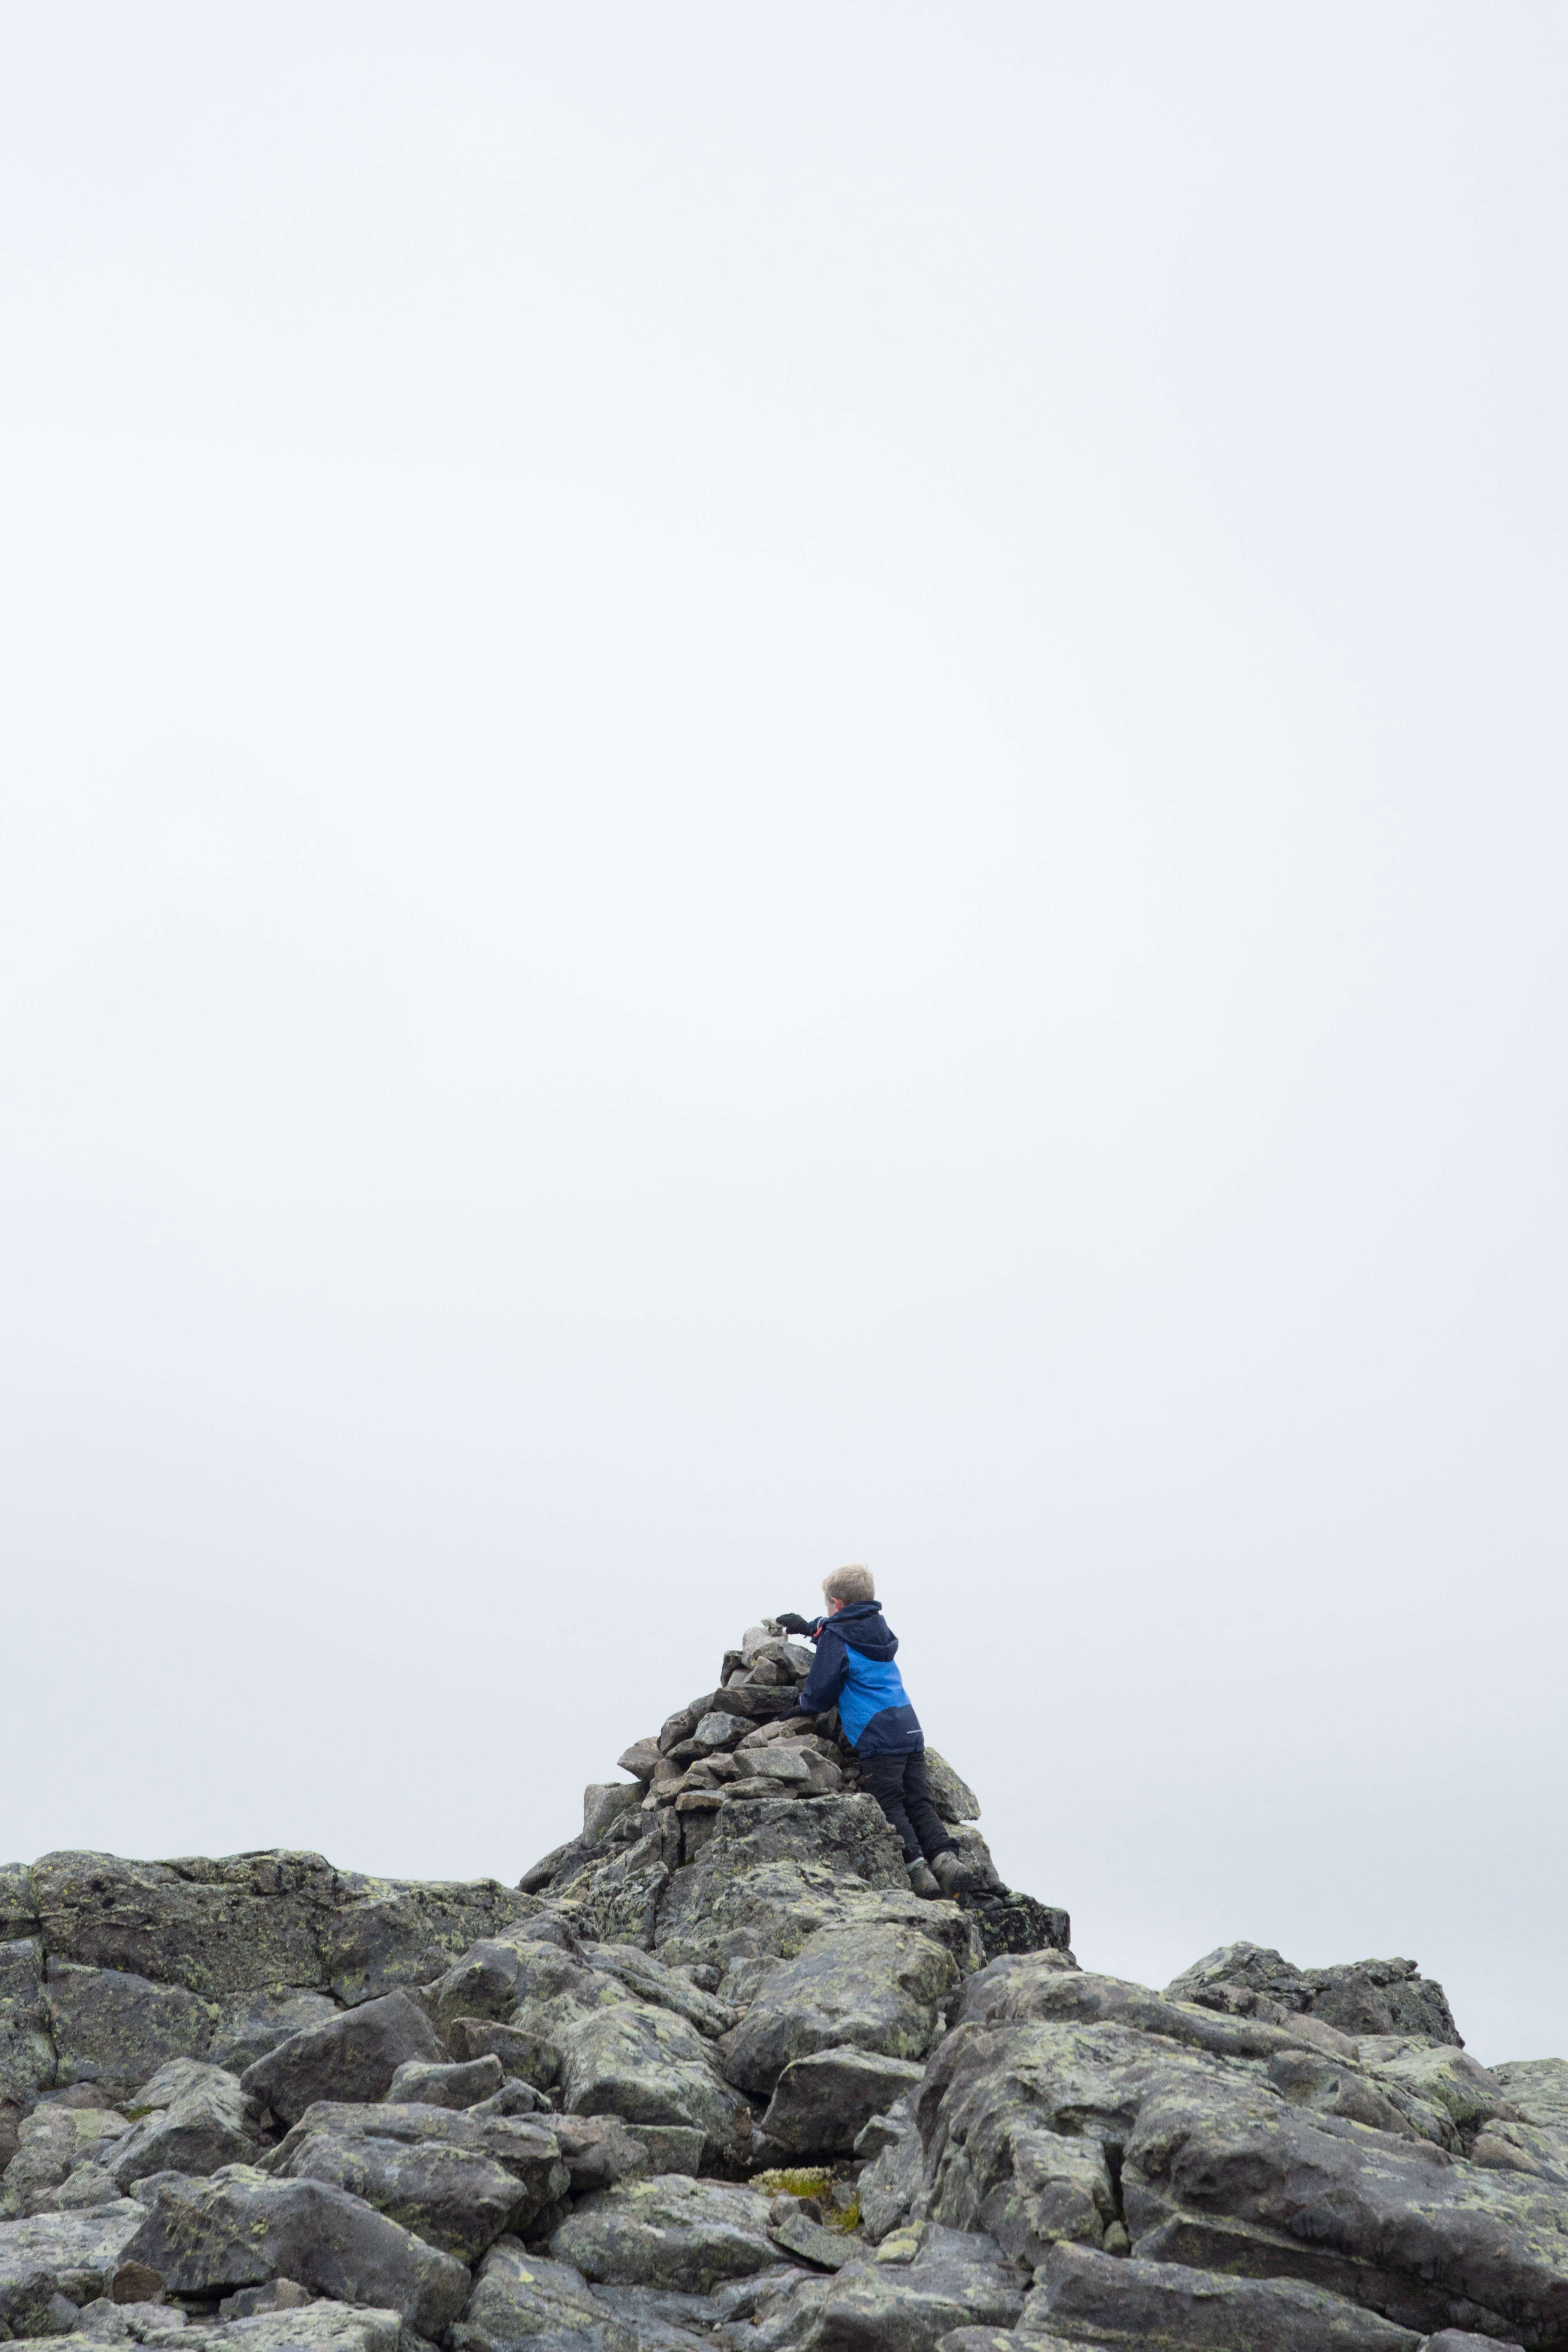
sea, rock, walking, mountain, adventure, cliff, terrain, ridge, summit, mountaineering, geology, sports, mountainous landforms